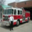
Label: truck